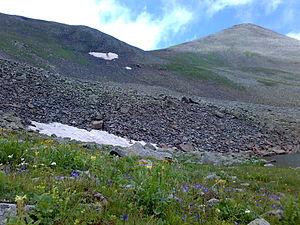
L'Achkasar est une montagne du Nord de l'Arménie, dans la région de Lorri, culminant à 3 196 mètres d'altitude et qui constitue le point culminant du massif du Djavakhk.